Danish Australian Football League

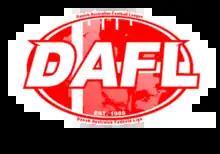
New DAFL Logo as of 2012

The Dansk Australsk Fodbold Liga (Eng: Danish Australian Football League) is the controlling body and main league for the sport of Australian rules football in Denmark. Founded in 1989, regular competition commenced in 1991. Despite being predominantly Danish, the league includes clubs in Scania (Swedish: "Skåne", southernmost region of Sweden).